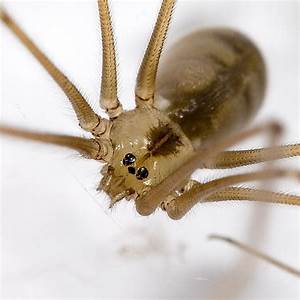
Label: ragno